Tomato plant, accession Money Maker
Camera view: horizontal (90 deg, fisheye); turntable rotation: 240 degrees
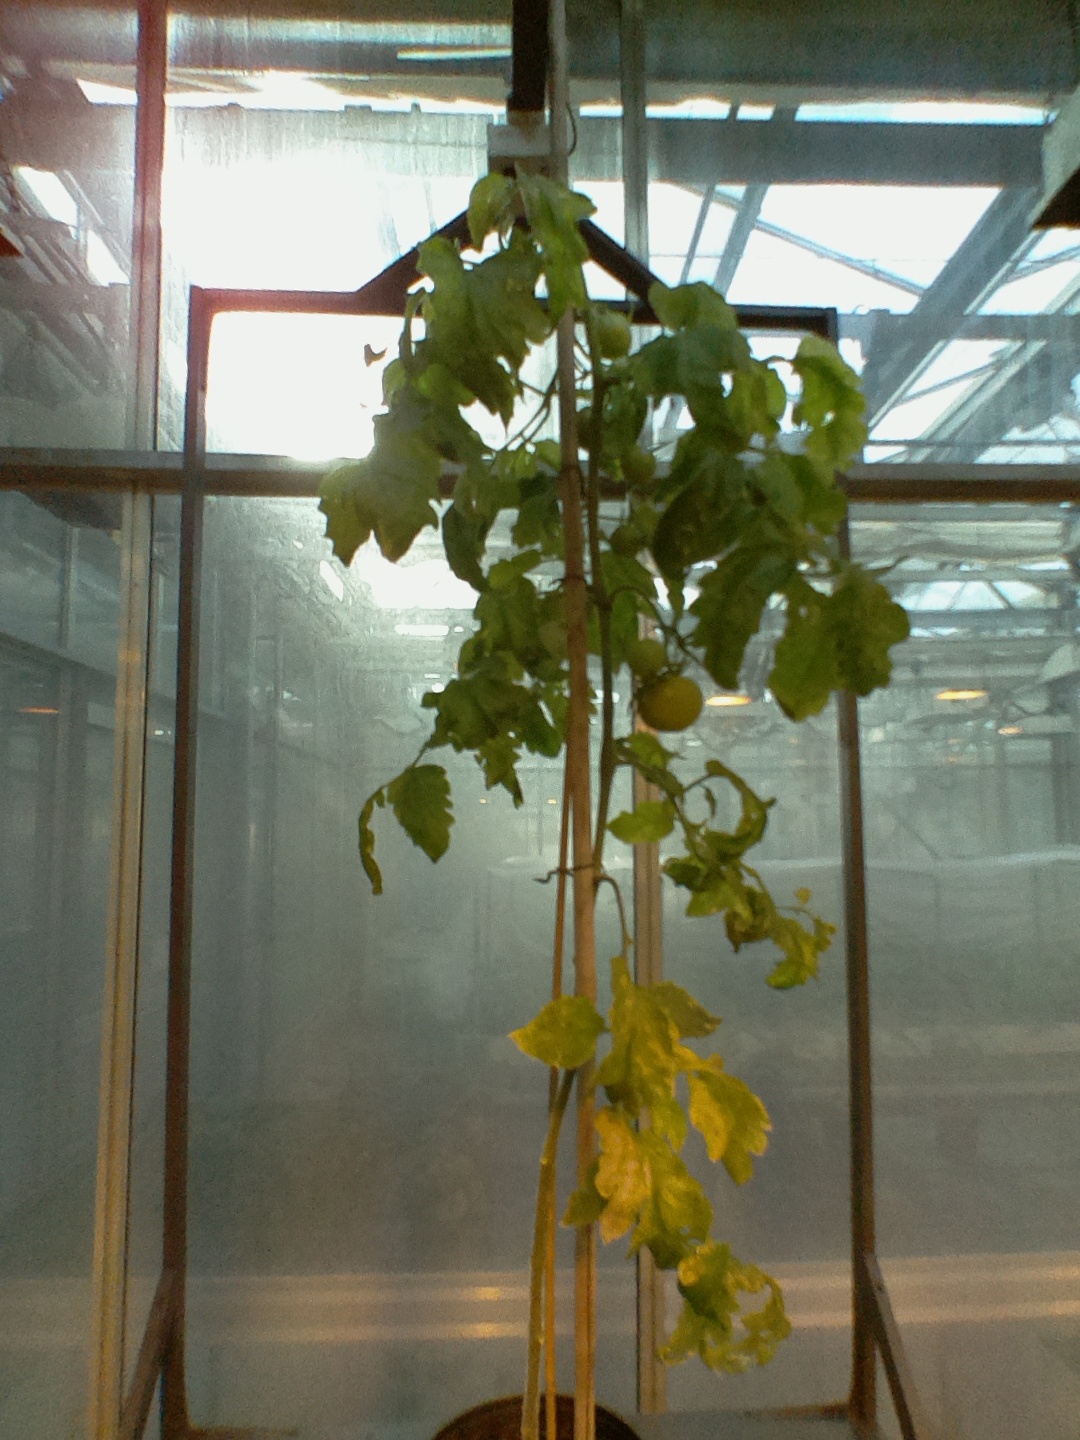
BBCH growth stage 79: 90% -100% of final fruit size